Poecilotheria rufilata

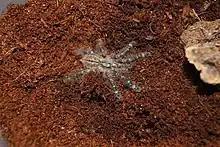

The species is confined to the south Western Ghats of India, where it lives in tree hollows, under tree bark, and in rock crevices. It sometimes enters human settlements. It is classed as "endangered", with the major threats being habitat degradation and collection for the pet trade. It is smuggled out of India for sale in Europe and America.